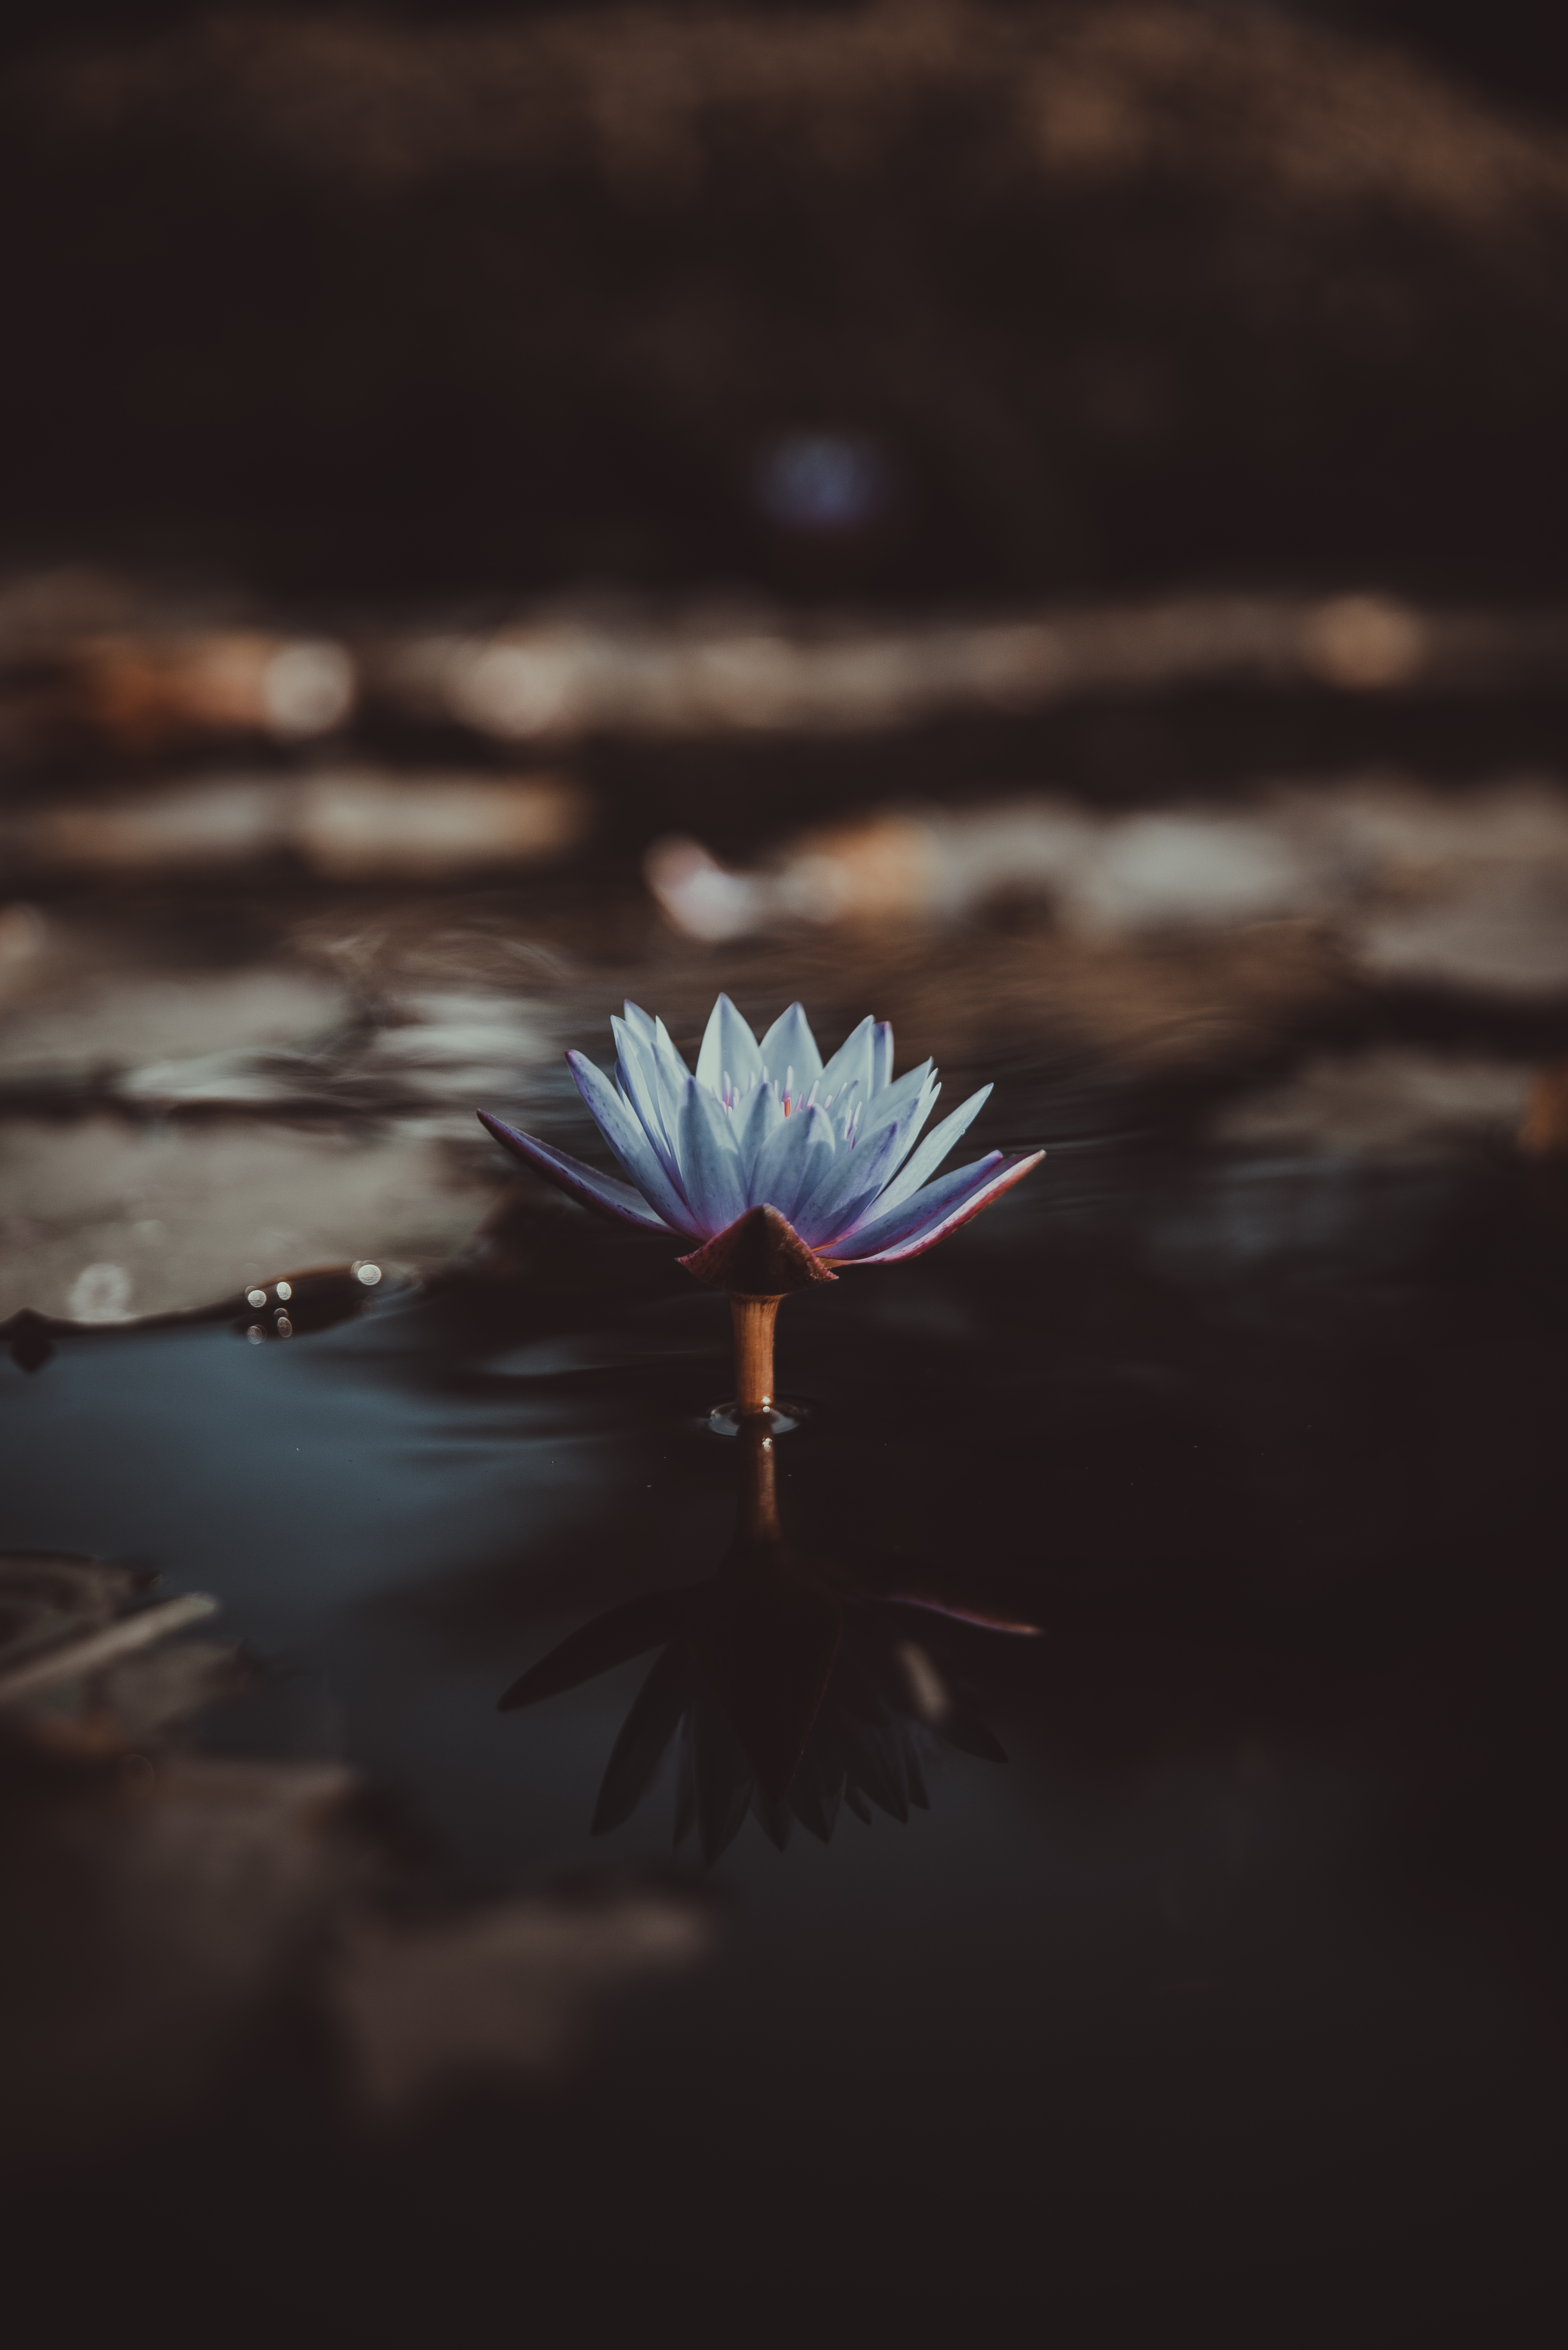
water, nature, blossom, light, plant, sunset, photography, sunlight, morning, leaf, flower, petal, reflection, autumn, darkness, flora, water lily, close up, lotus, macro photography, computer wallpaper